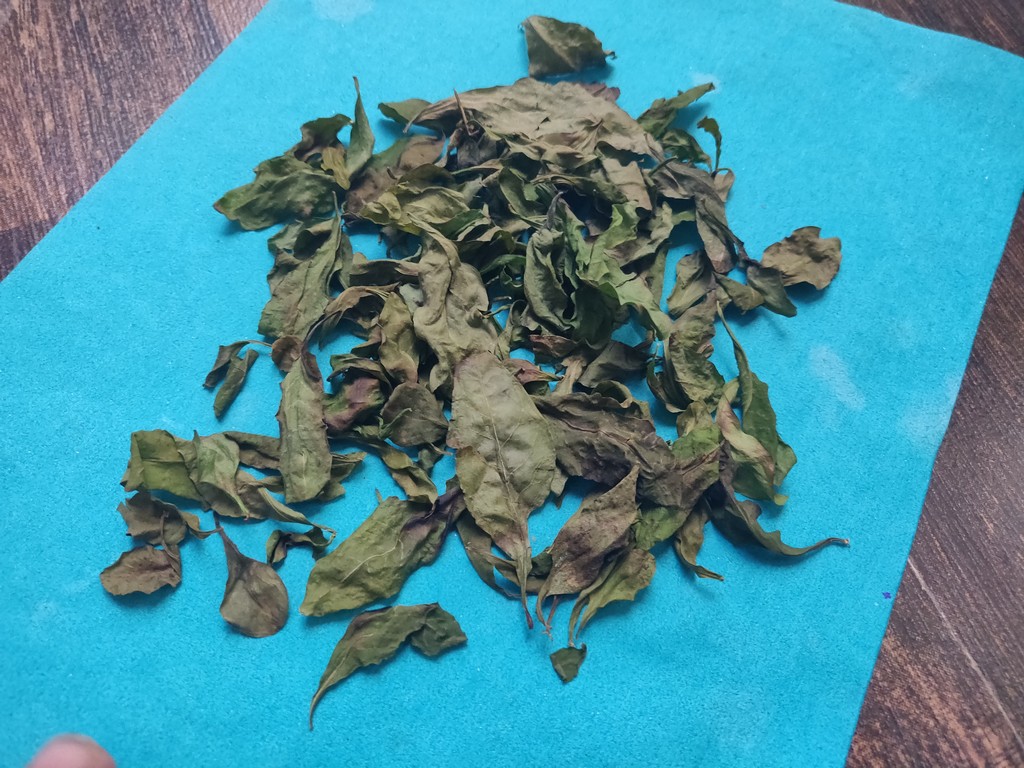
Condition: Dried
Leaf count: multiple
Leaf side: unknown